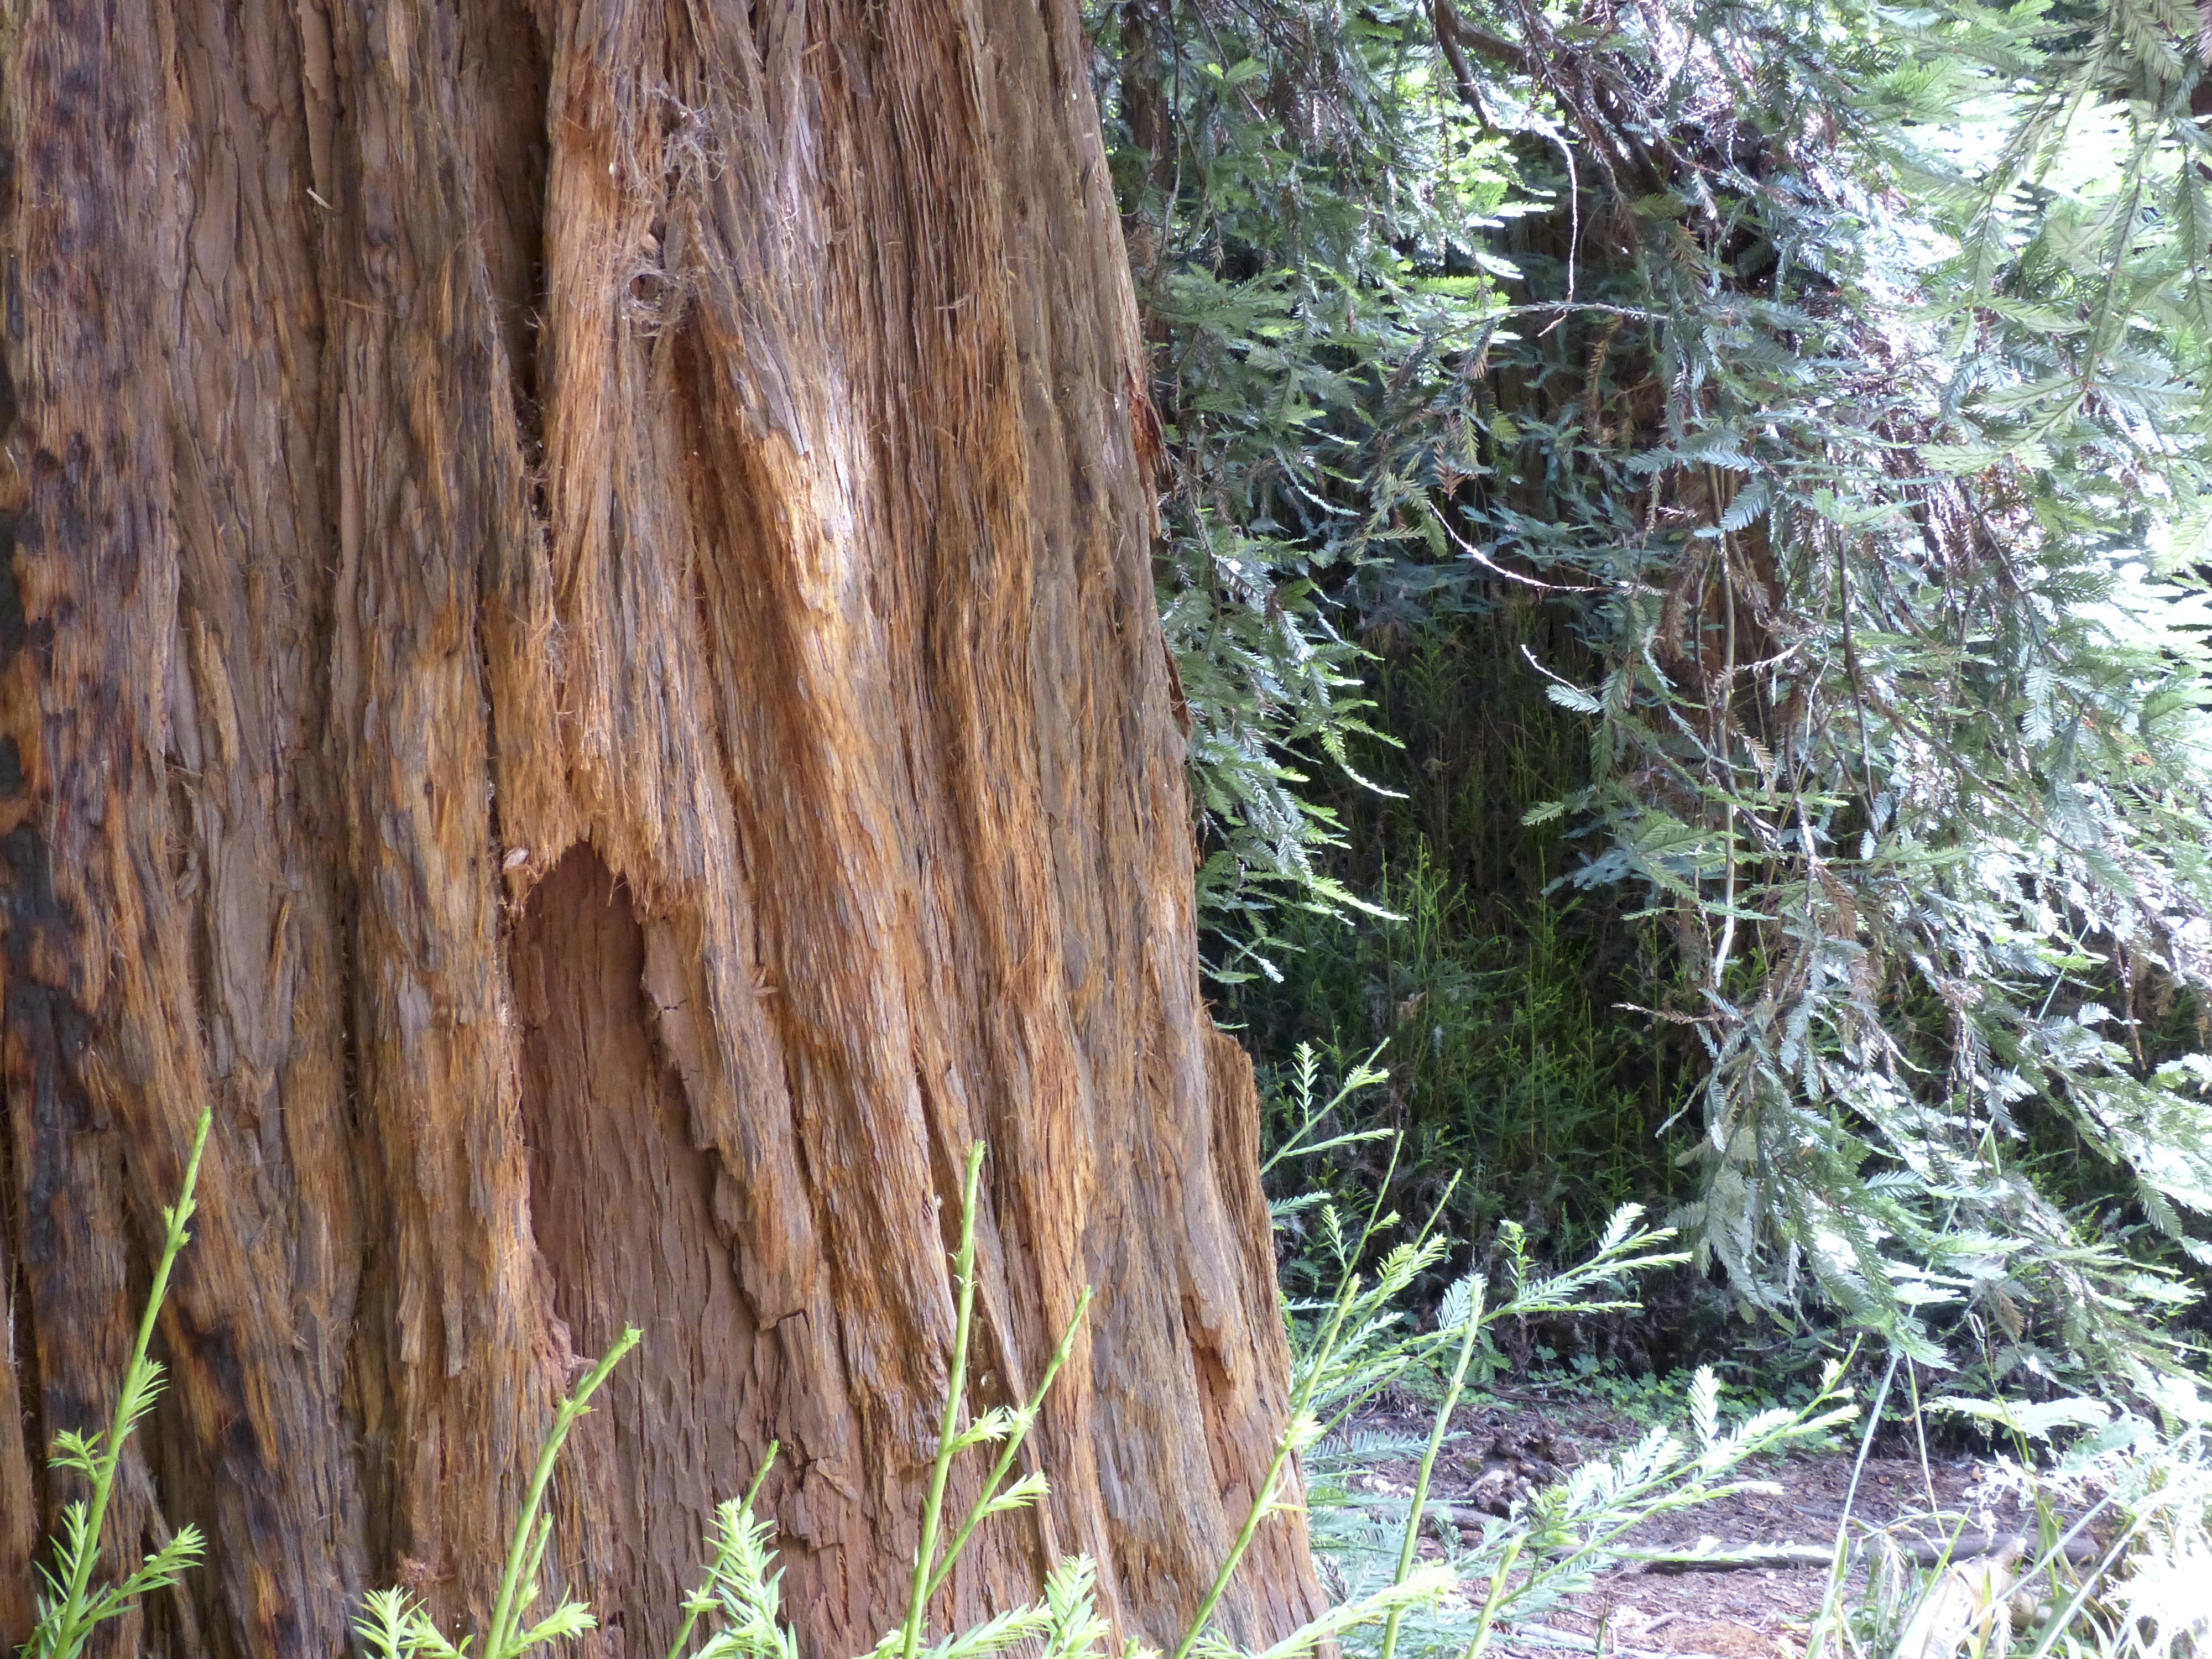
tree, forest, plant, wood, trunk, travel, jungle, usa, flora, california, sanfrancisco, woodland, habitat, ecosystem, muirwoods, redwoods, old growth forest, natural environment, woody plant, temperate coniferous forest, land plant